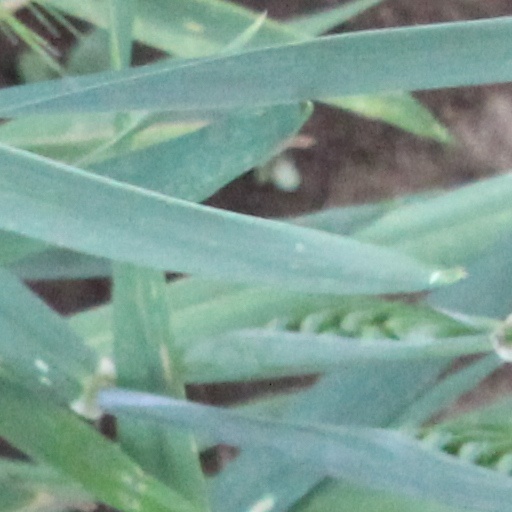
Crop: wheat